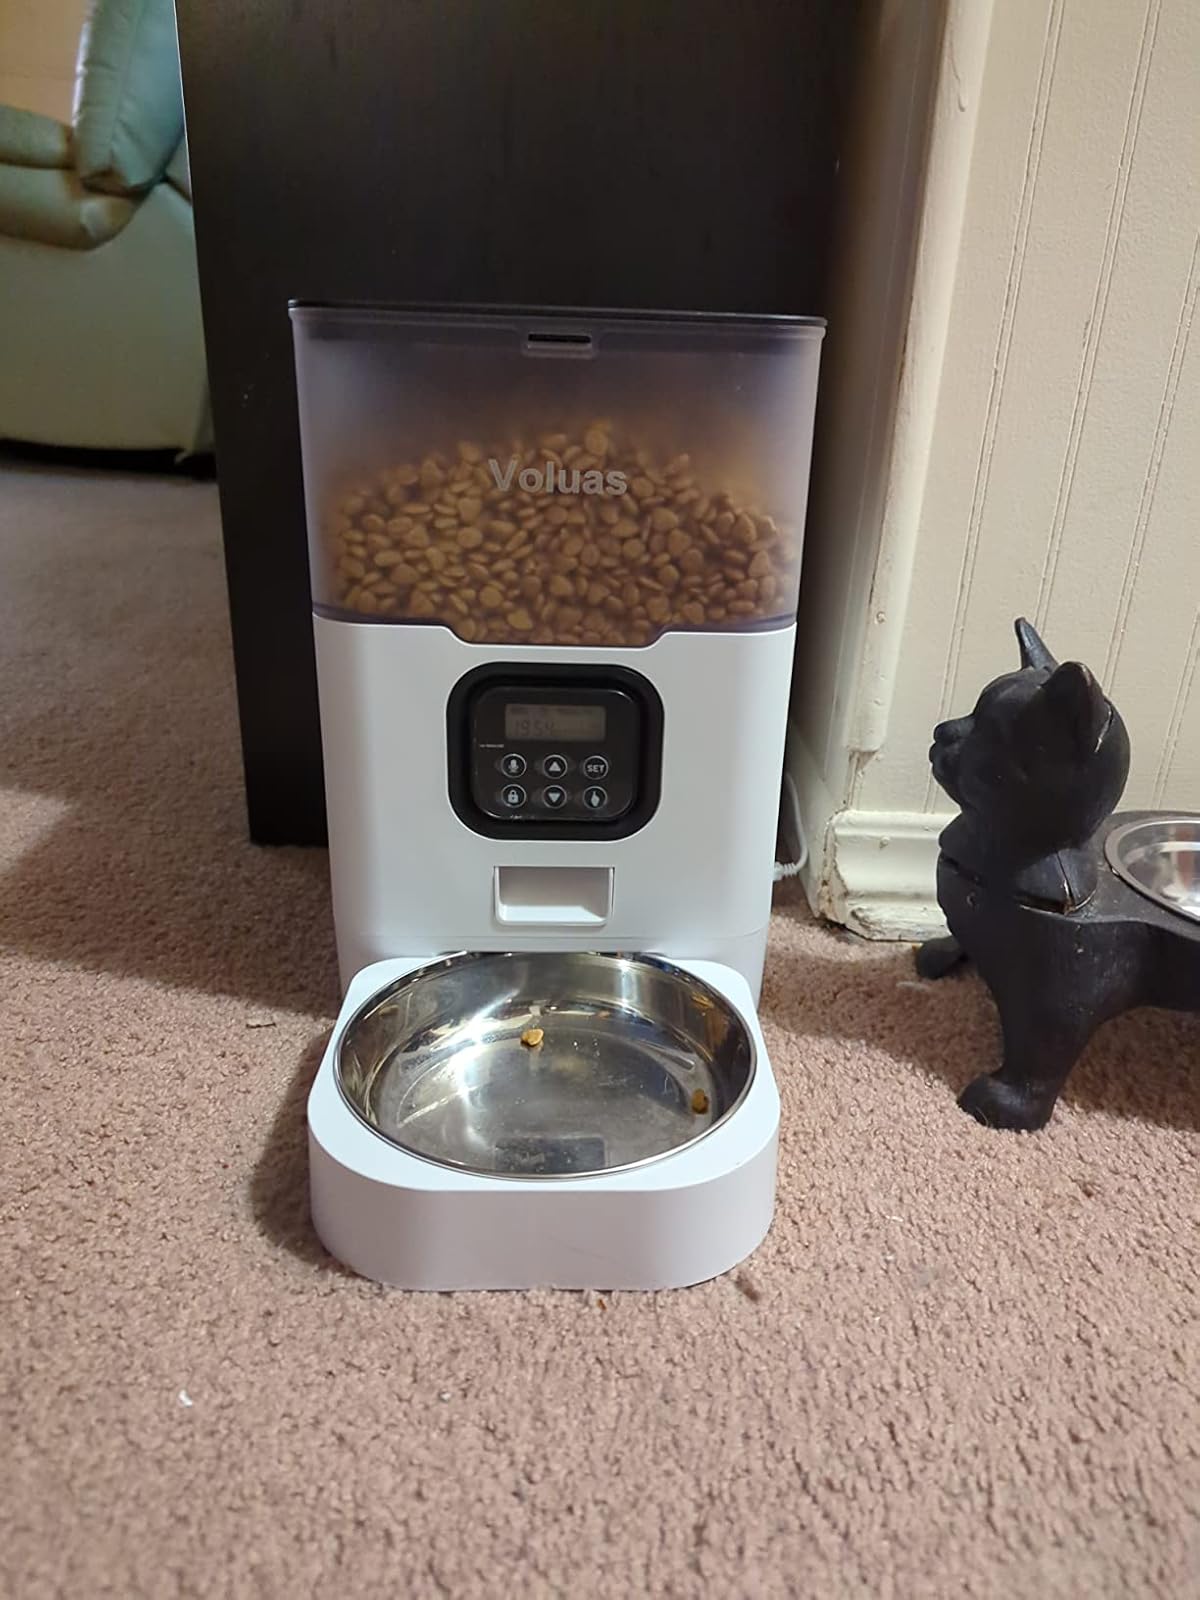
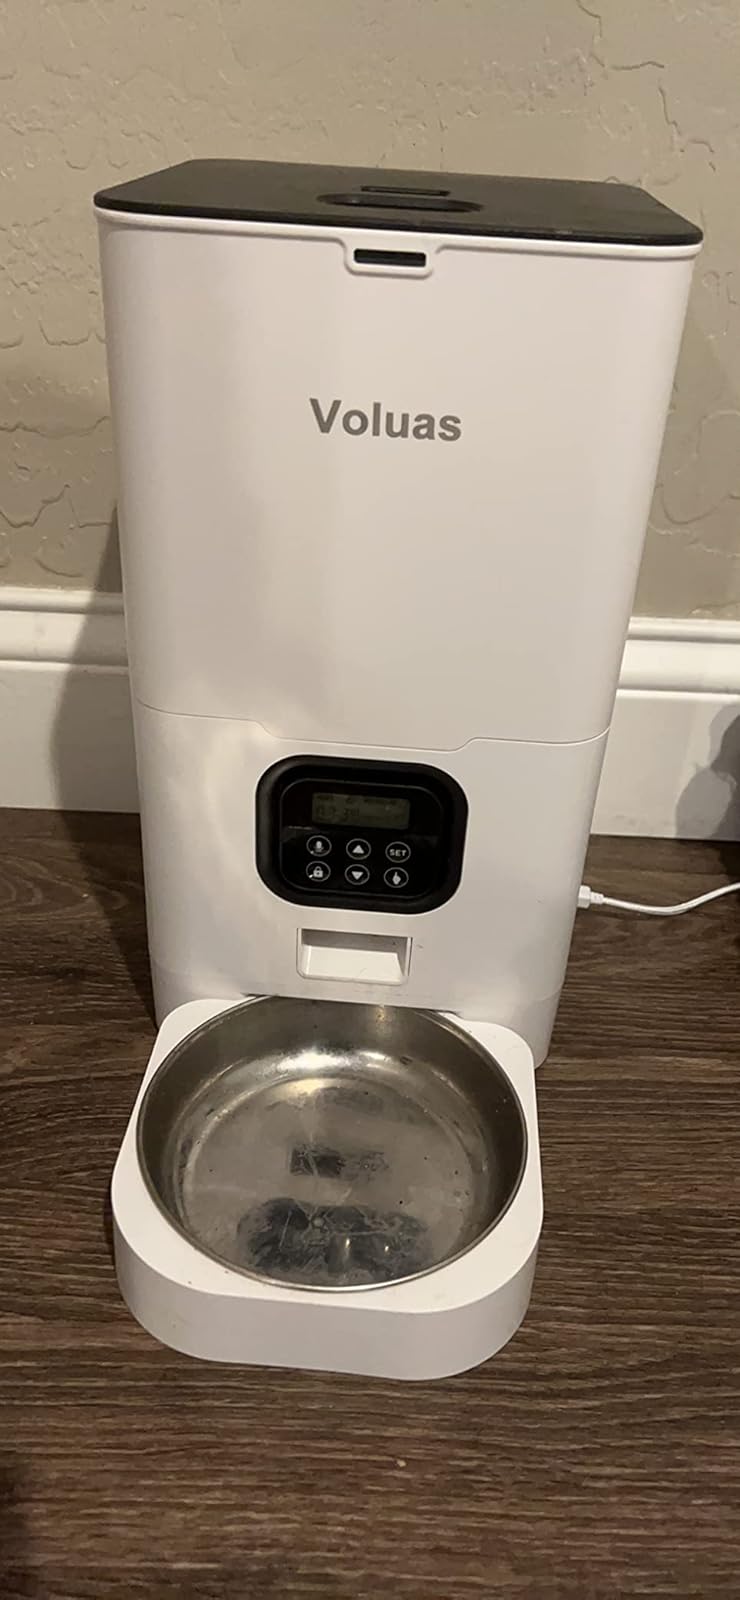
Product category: items_feeder
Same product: no